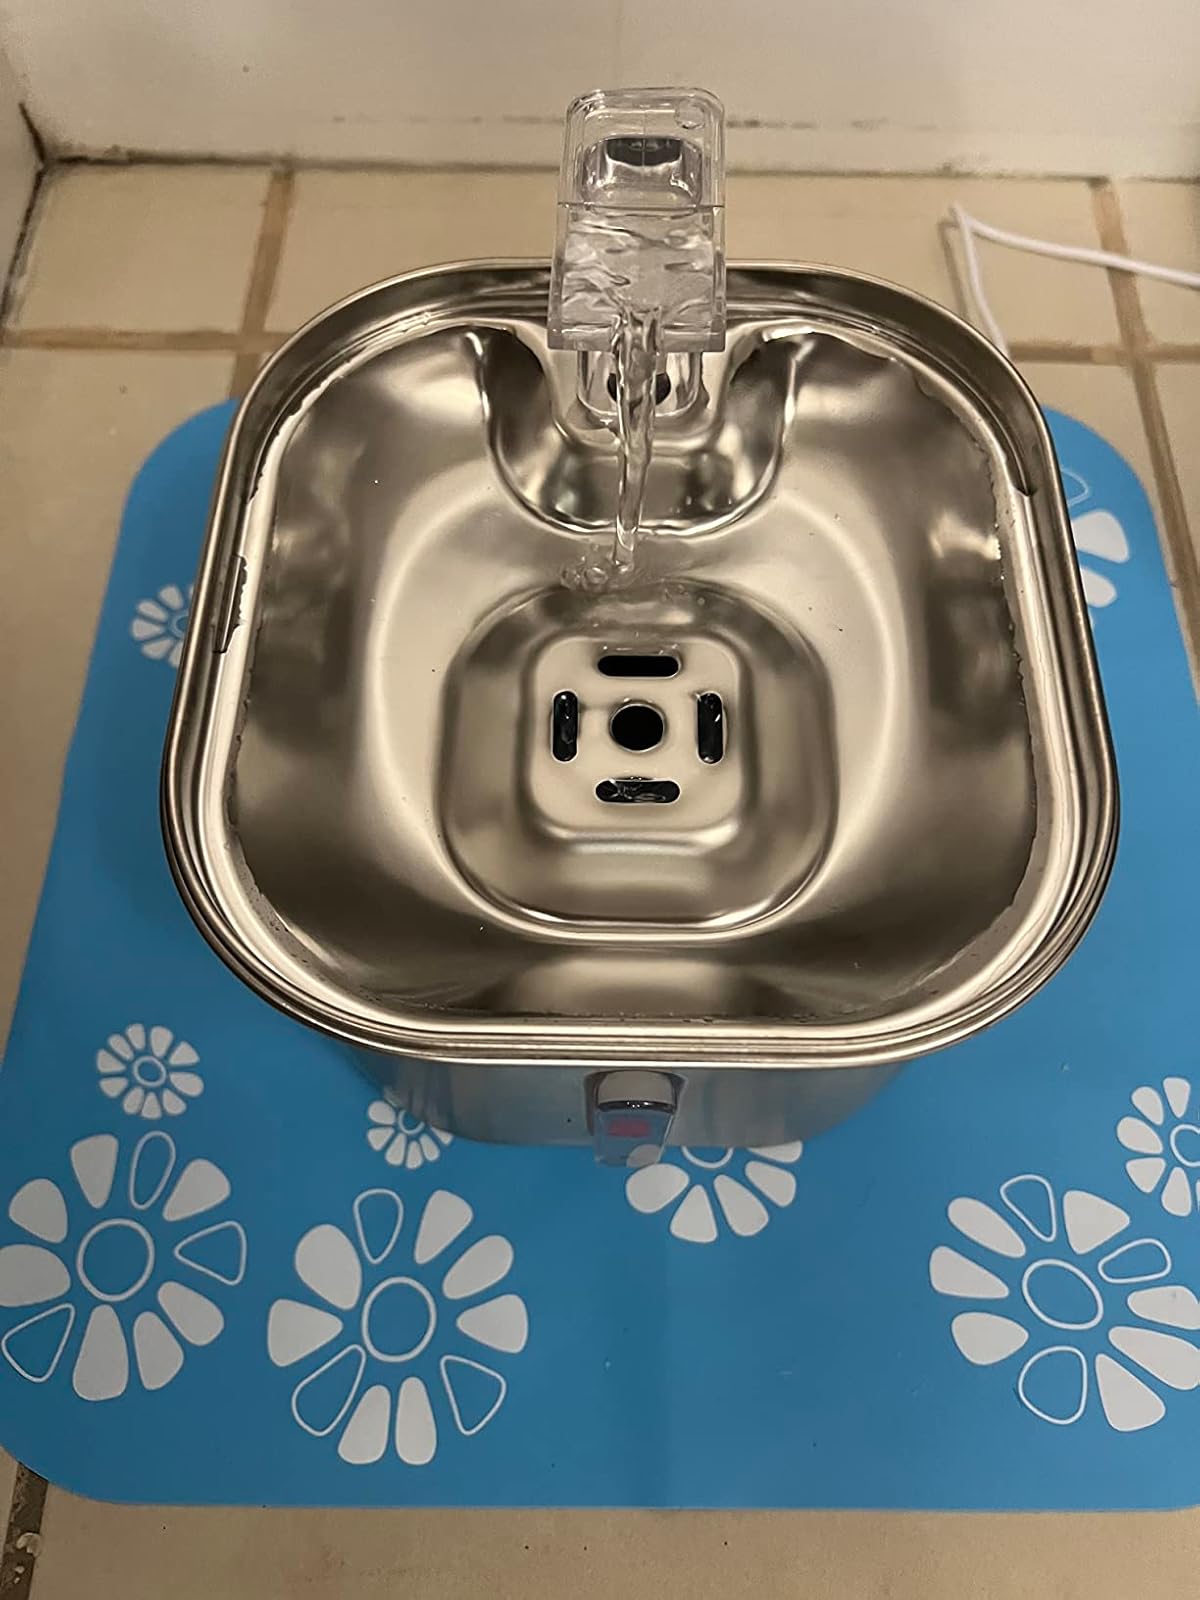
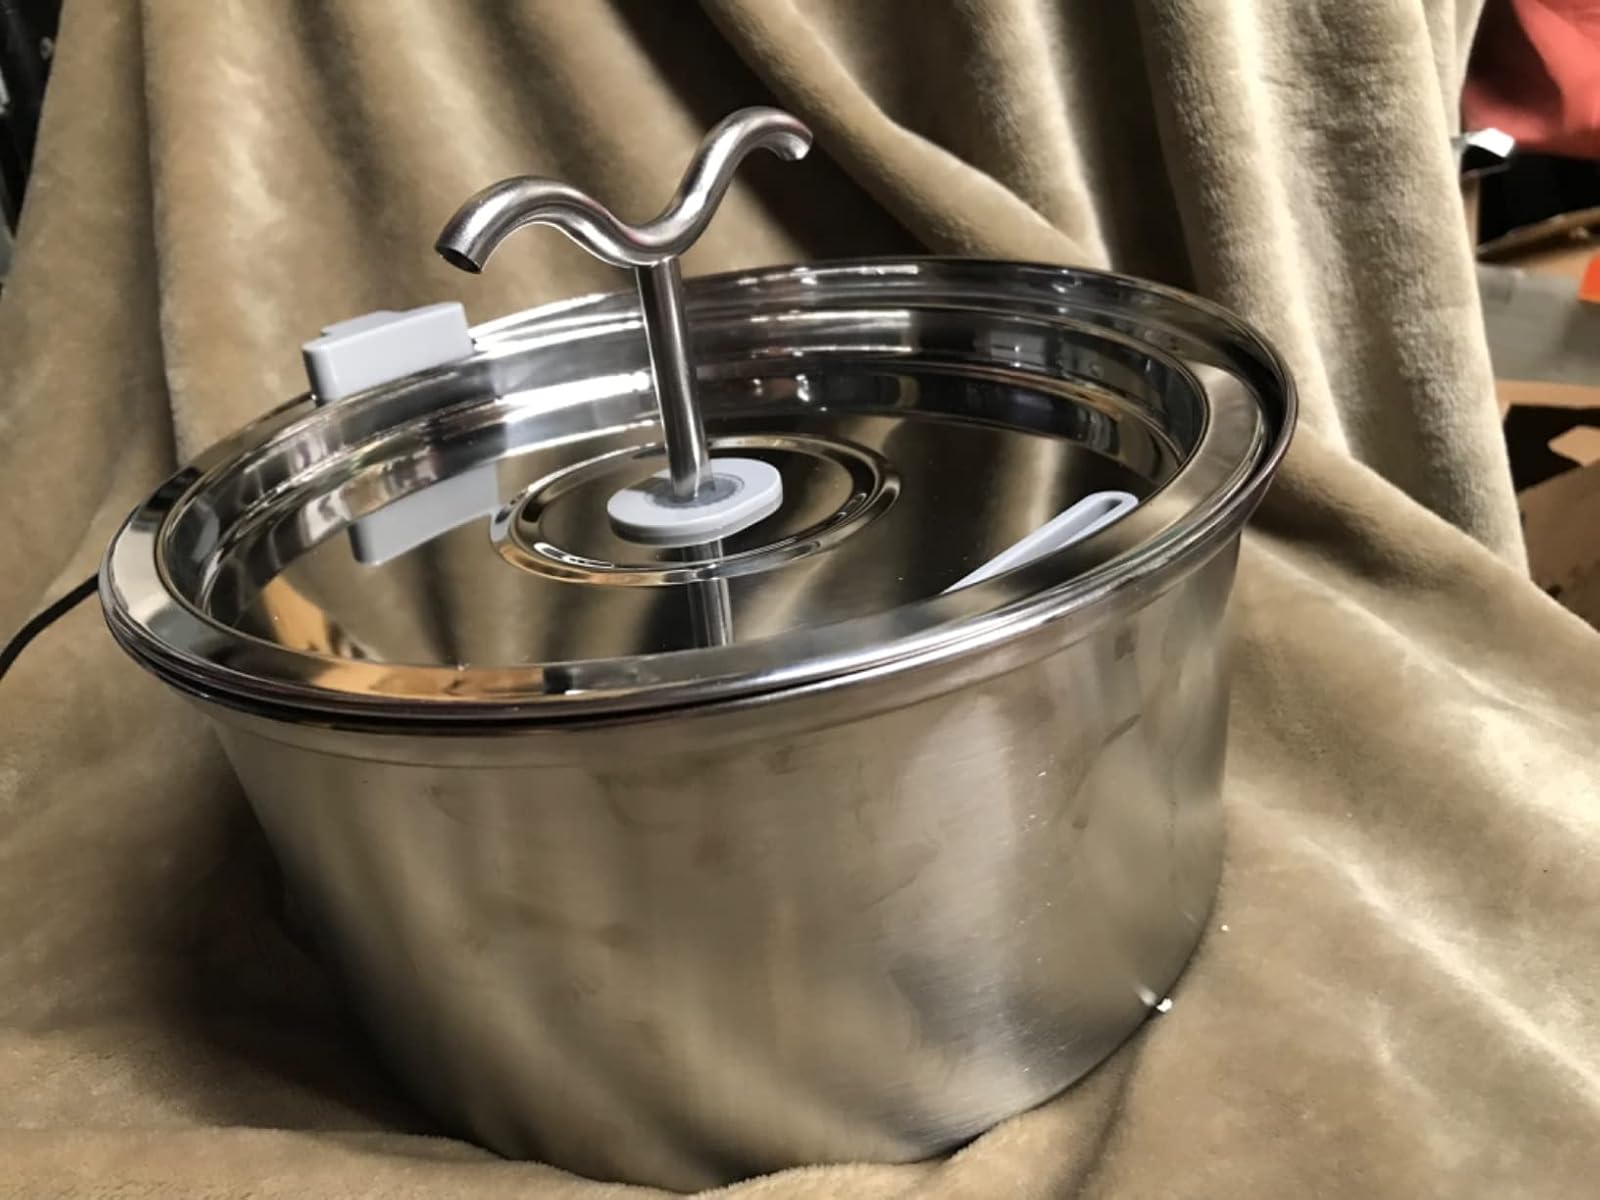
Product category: items_bowl
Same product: no